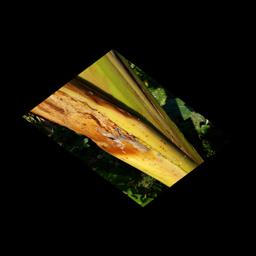
Label: PSEUDOSTEM WEEVIL